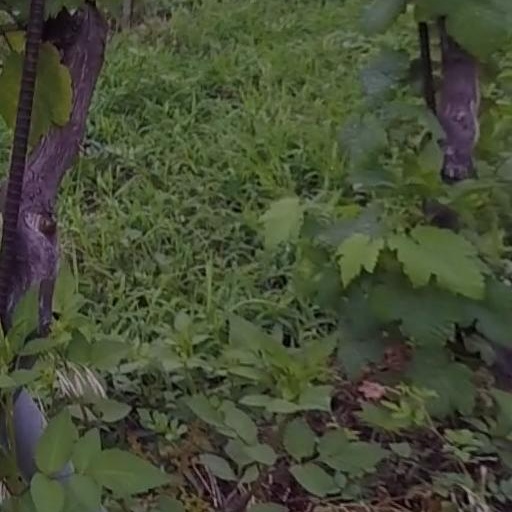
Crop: grape